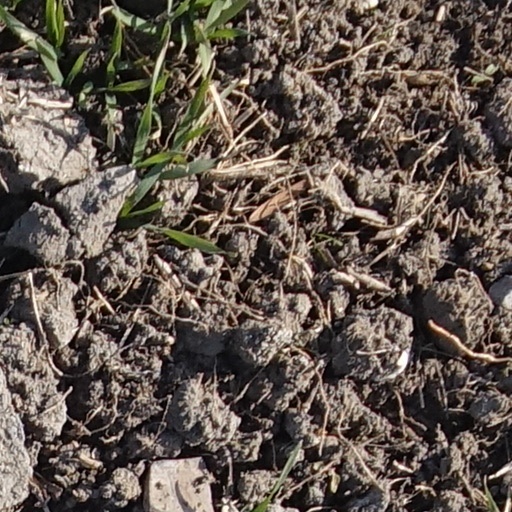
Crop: wheat